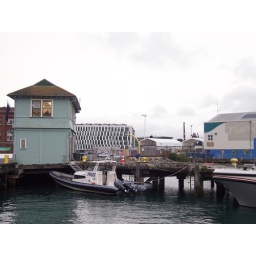
Police in the blue small house